Subprime crisis background information

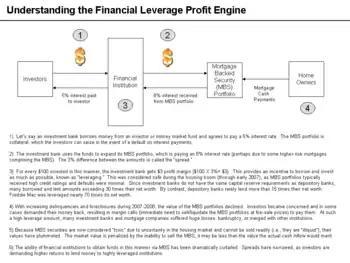
Understanding Financial Leverage.

The mortgage market is estimated at $12 trillion with approximately 6.41% of loans delinquent and 2.75% of loans in foreclosure as of August 2008. The estimated value of subprime adjustable-rate mortgages (ARM) resetting at higher interest rates is U.S. $400 billion for 2007 and $500 billion for 2008. Reset activity is expected to increase to a monthly peak in March 2008 of nearly $100 billion (~$ in ), before declining. An average of 450,000 subprime ARM are scheduled to undergo their first rate increase each quarter in 2008.